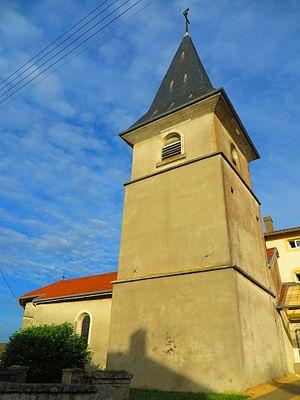
Morville Vic eglise
Morville-lès-Vic est une commune française située dans le département de la Moselle en région Grand Est.